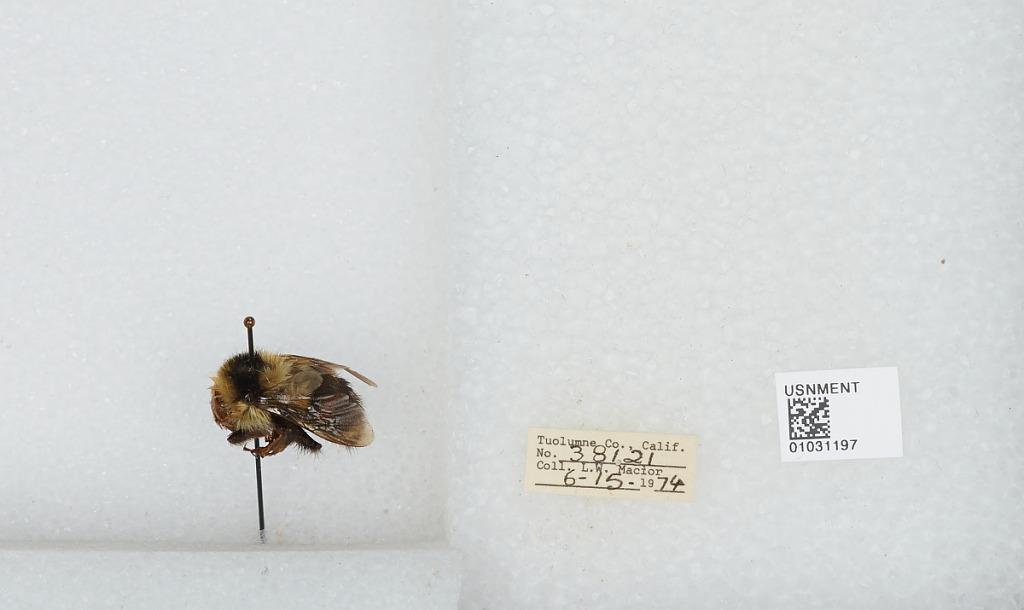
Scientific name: Bombus (Cullumanobombus) rufocinctus Cresson
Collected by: L. Macior
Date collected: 1974-6-15
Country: United States
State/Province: California
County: Tuolumne
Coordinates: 38.02, -119.93